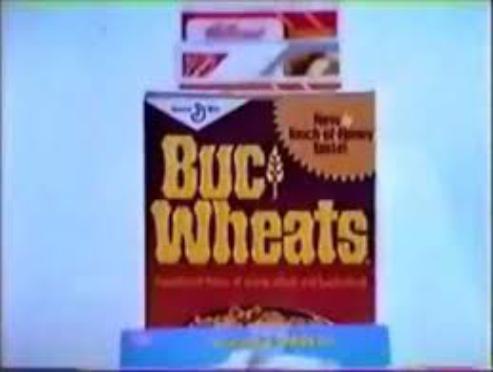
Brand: Buc Wheats
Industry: Food